Aysheaia

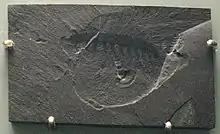
Fossil of A. pedunculata on display at NMNH

Aysheaia was described by Walcott in his 1911 work on annelid worms; Walcott imagined that a head (not observed) was present to support a polychaete affinity. His attention was soon drawn to the organism's resemblance to velvet worms, which was supported by other early researchers (1920s-30s) who also recognized a similarity with the onychophora, although because Aysheaia does not fall within the range of living onychophora, it has also been allocated to a phylum of its own. Nevertheless, an Onychophoran affinity represented the common opinion until the fossil was redescribed in the late 1970s.